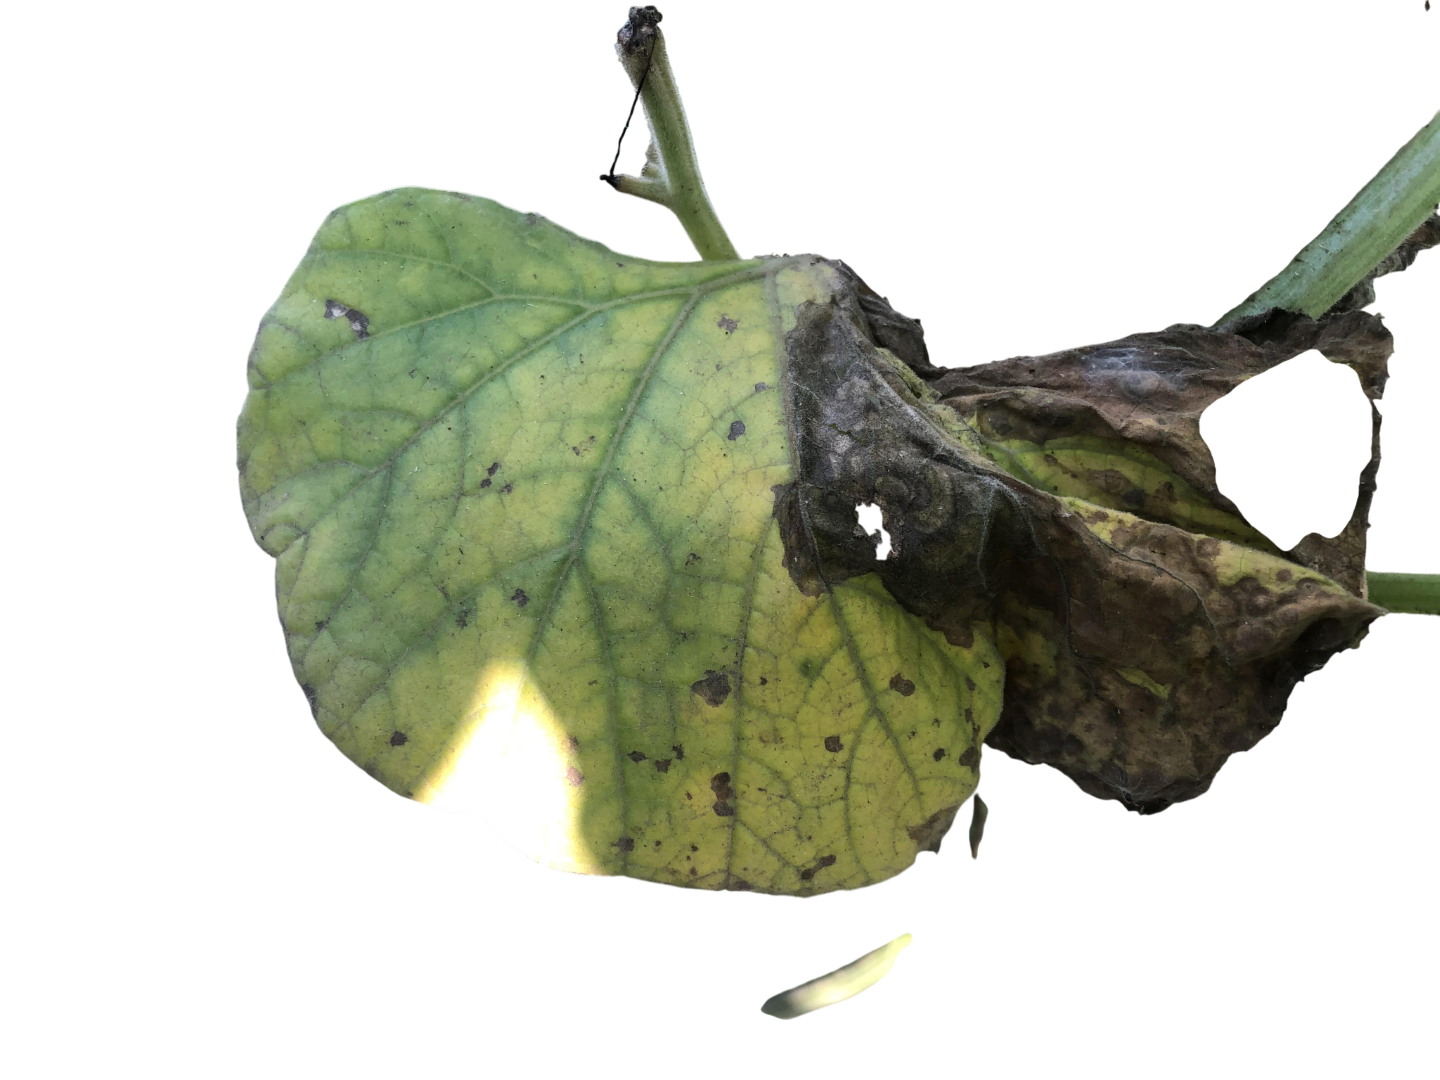
Crop: Bottle Gourd
Label: Downy_Mildew